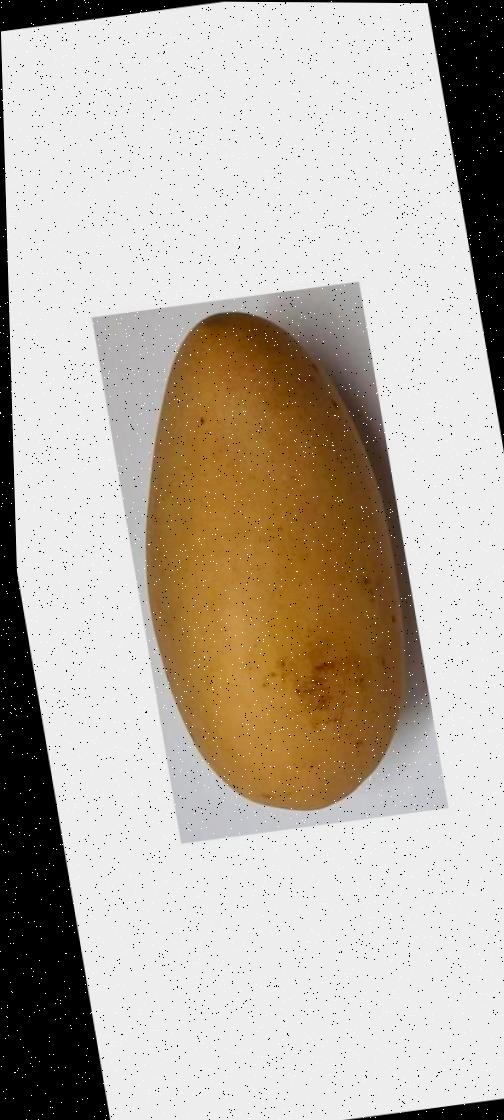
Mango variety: Katimon